Yongzheng Emperor

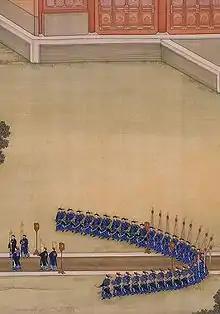
Painting of people on a path in a large courtyard, flanked by soldiers, viewed from a distance

Like his father, the Yongzheng Emperor used military force in order to preserve the Qing Empire's position in Outer Mongolia. When Tibet was torn by civil war in 1727–1728, he intervened. After withdrawing, he left a Qing Resident (the amban) and a military garrison to safeguard the dynasty's interests.